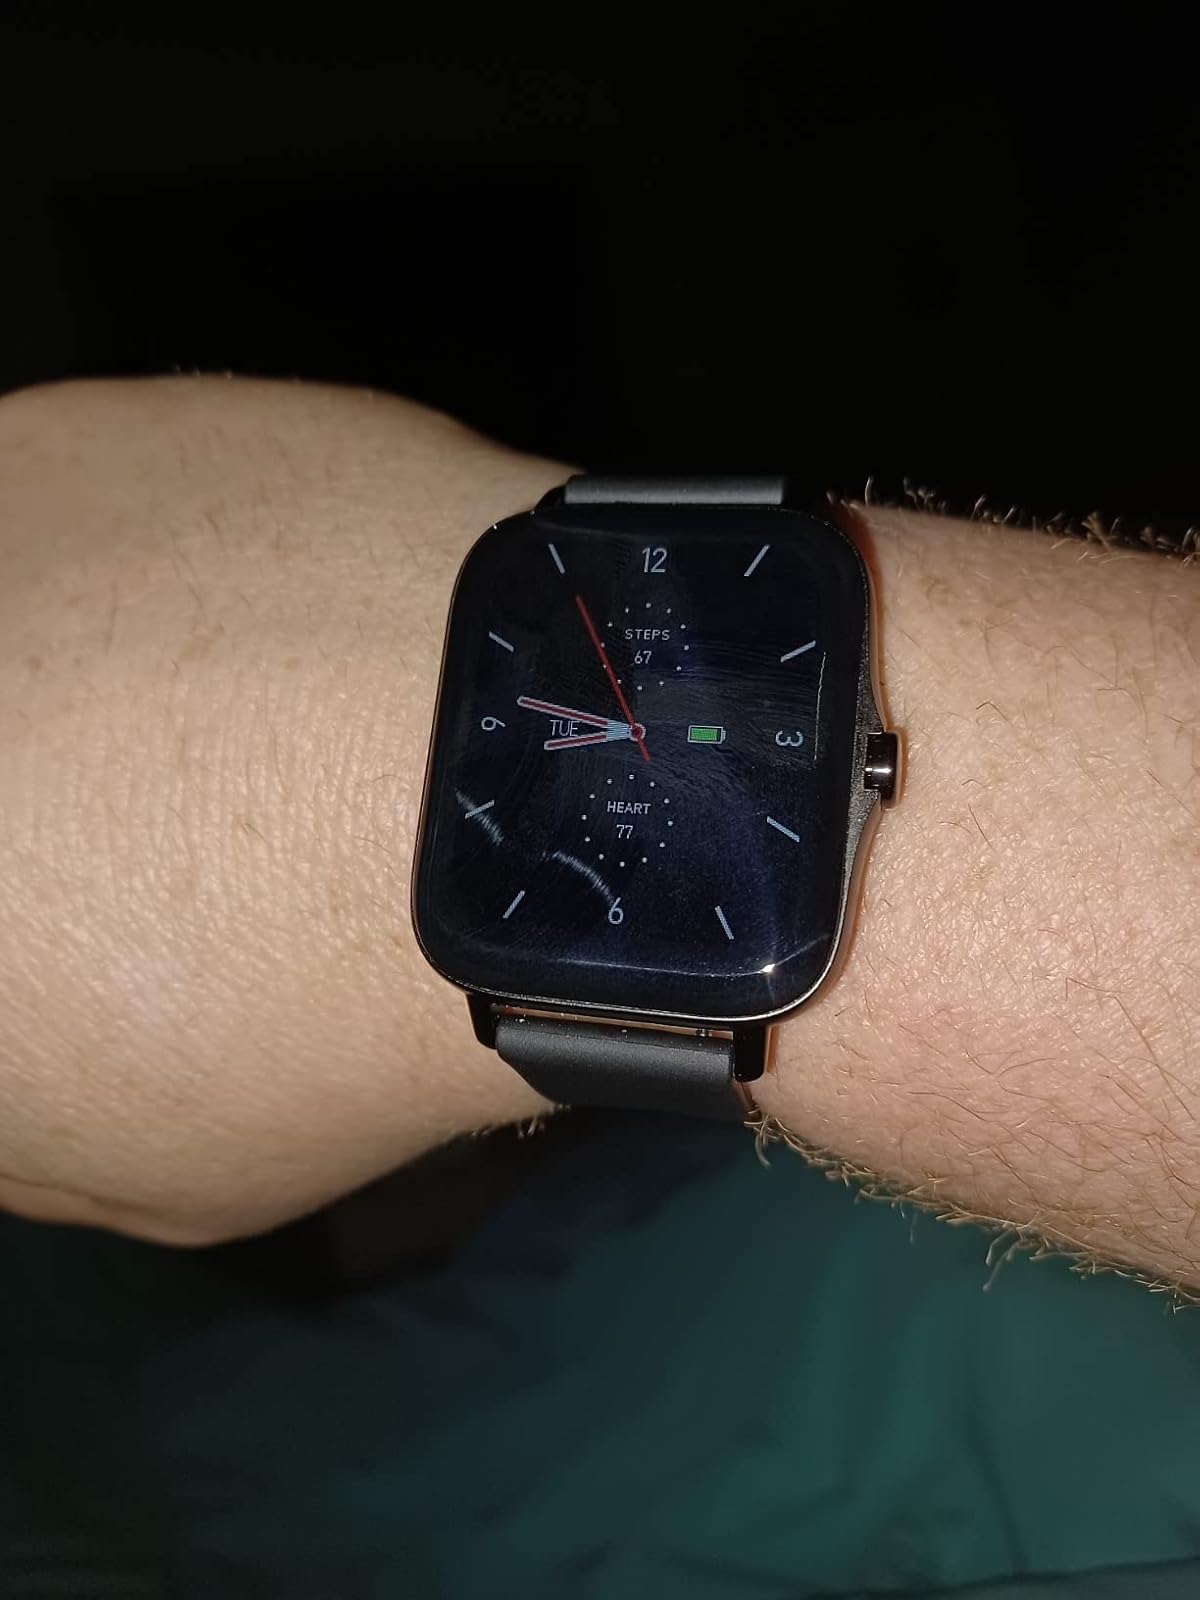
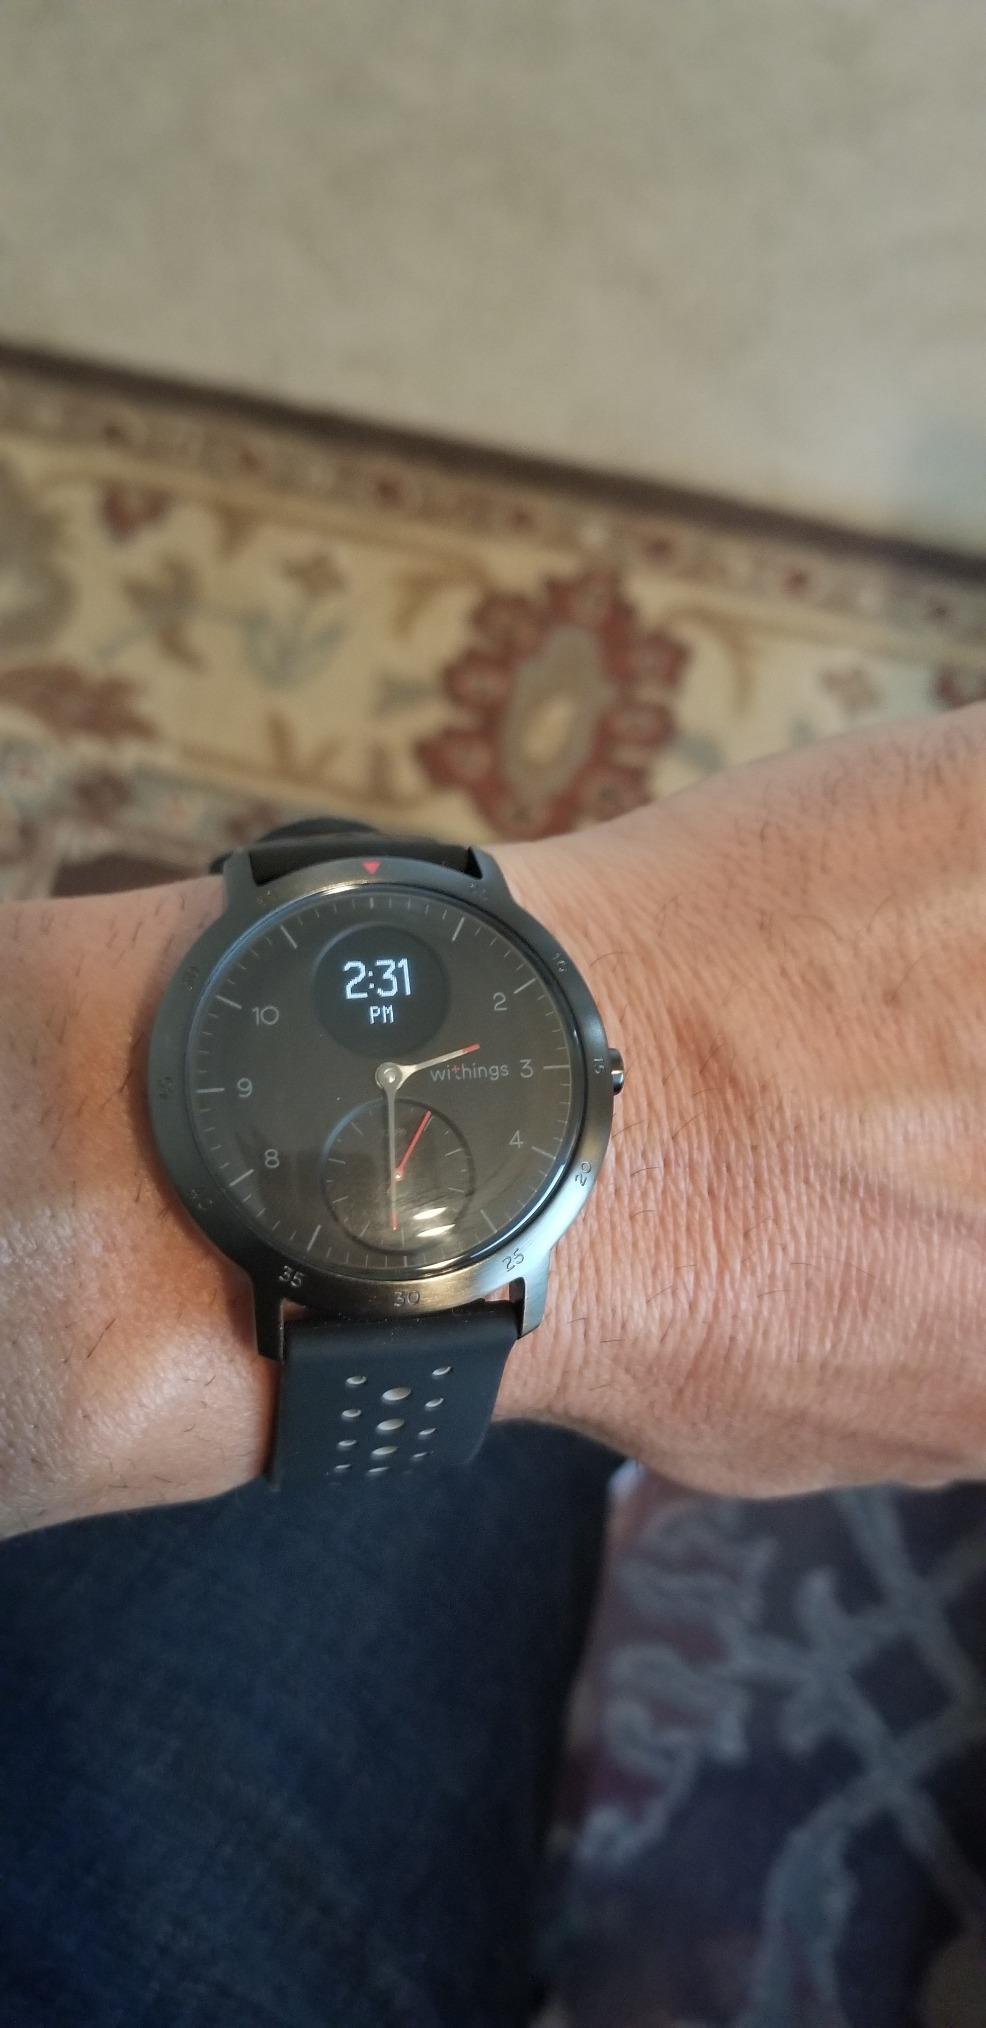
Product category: smartwatch
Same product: no